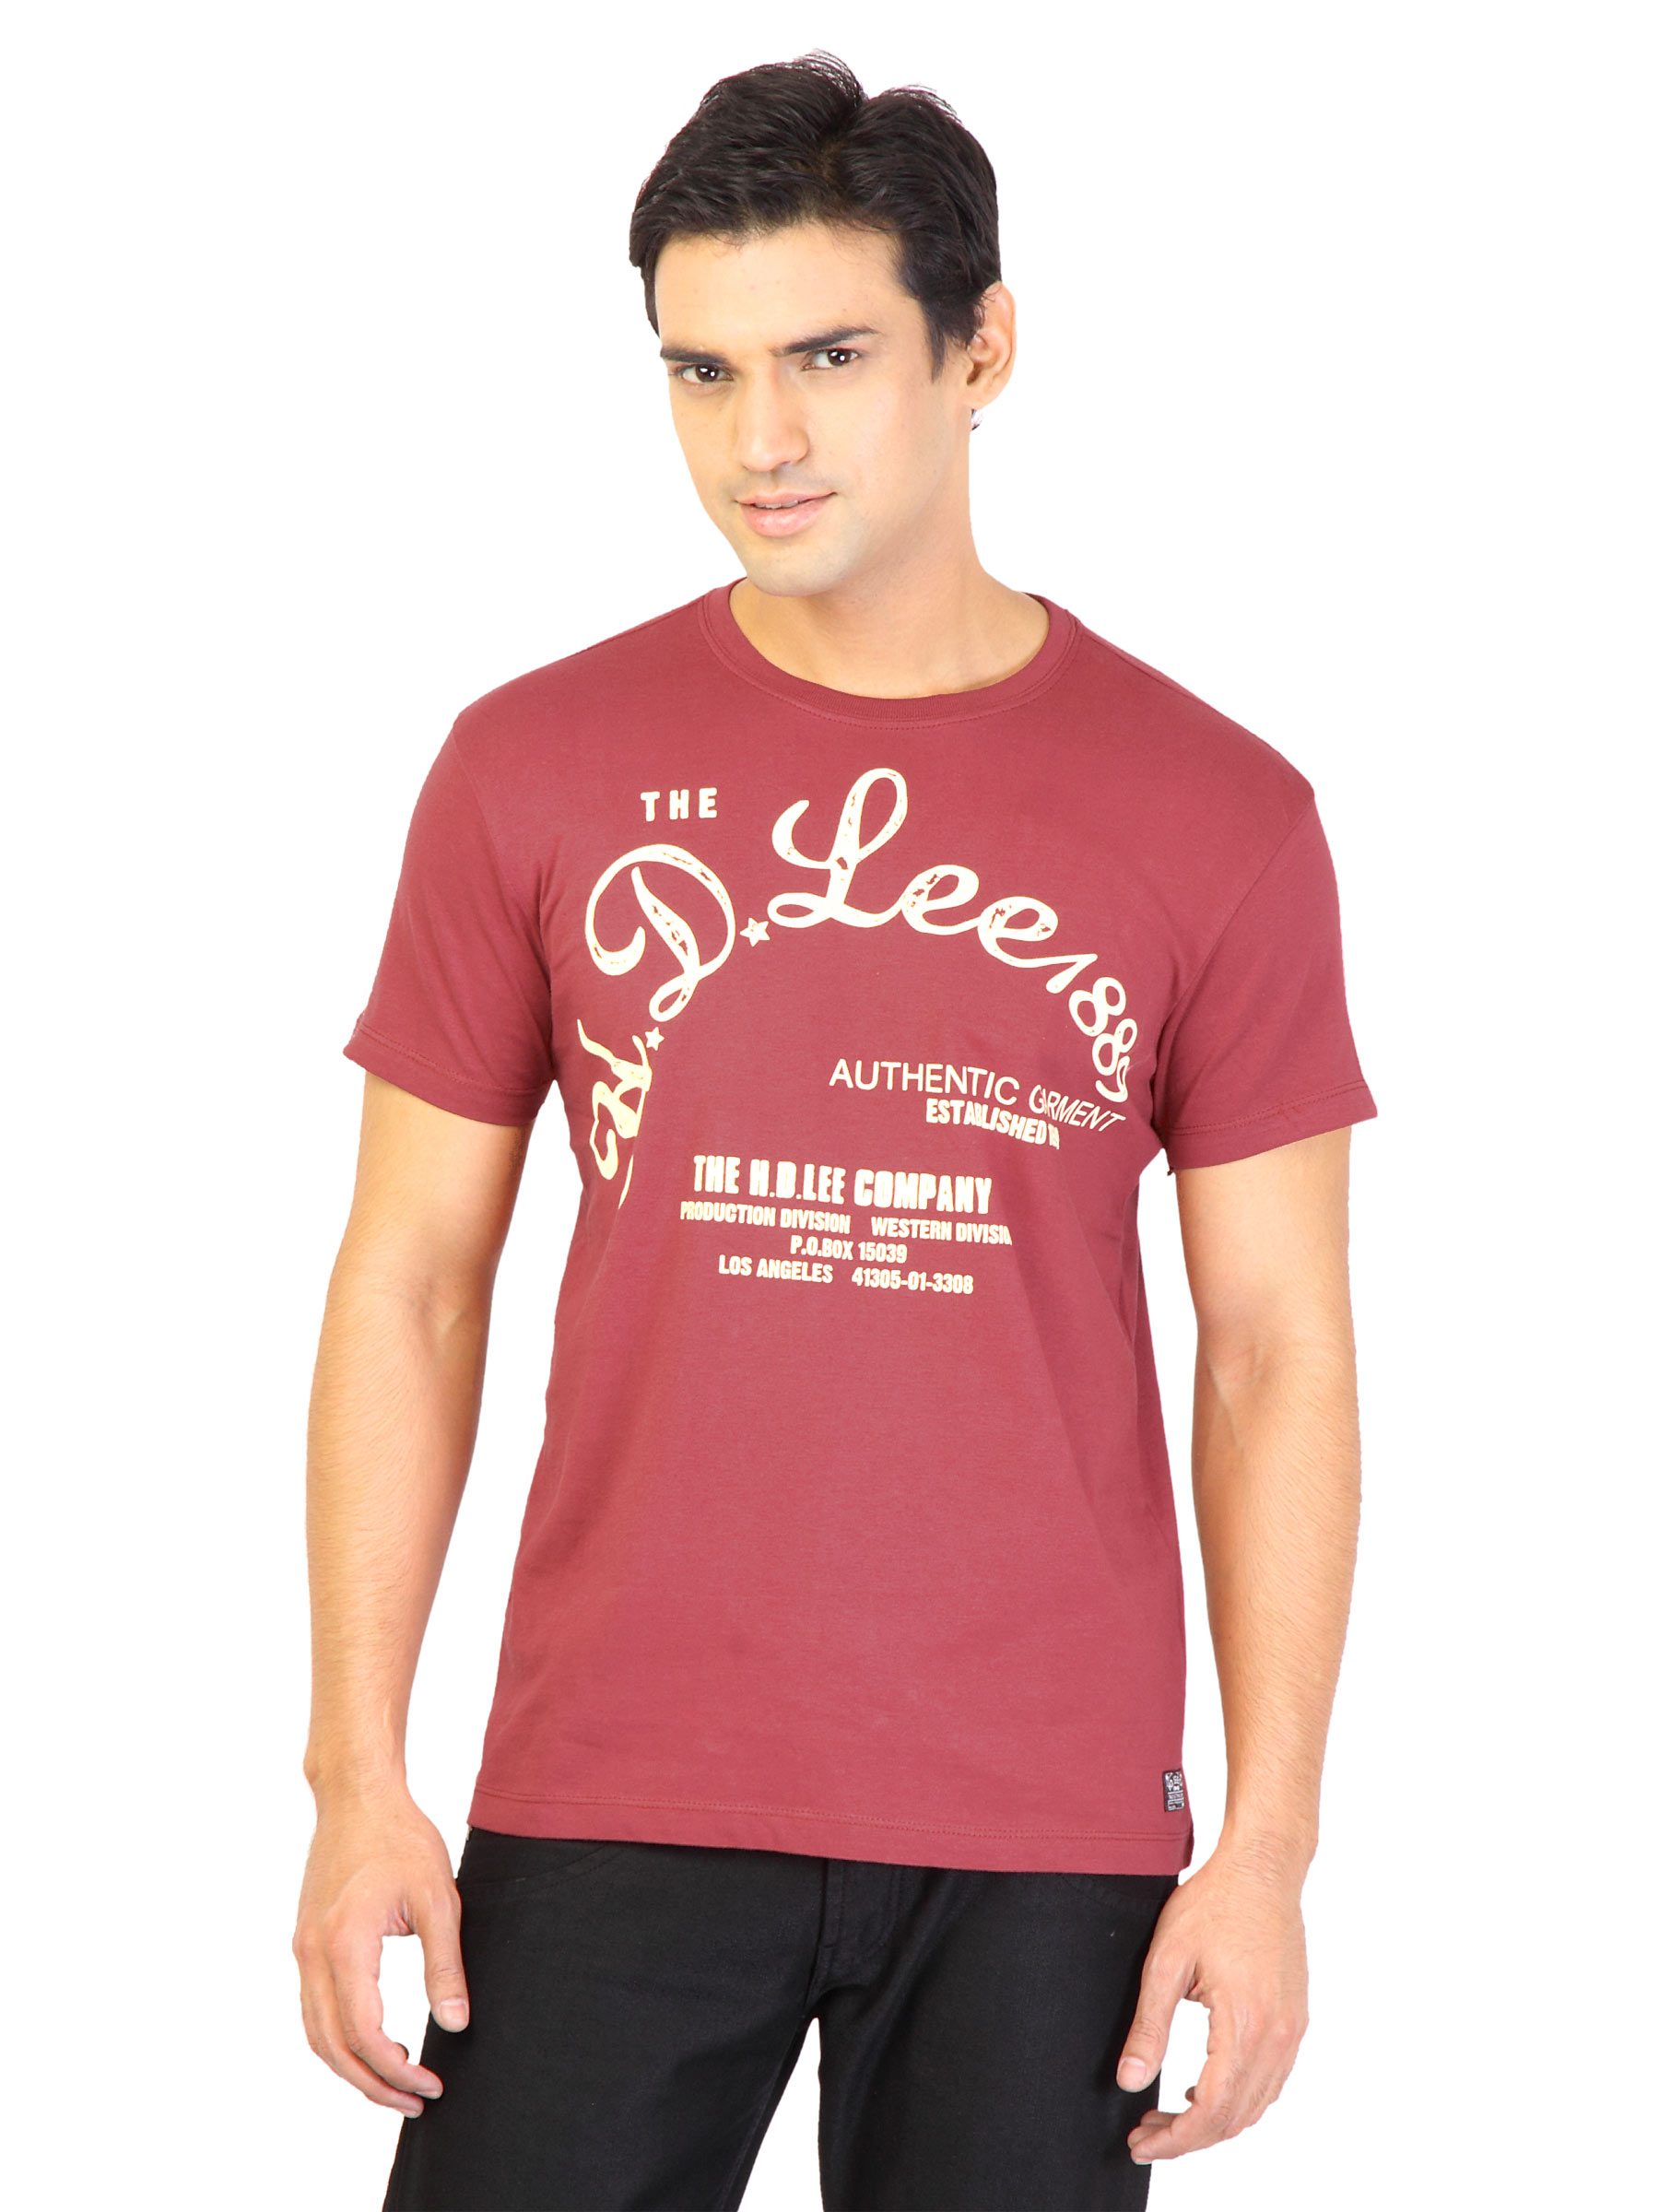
Lee Men Printed Maroon Tshirts
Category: Apparel / Topwear / Tshirts
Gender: Men
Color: Maroon
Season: Fall 2011
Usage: Casual